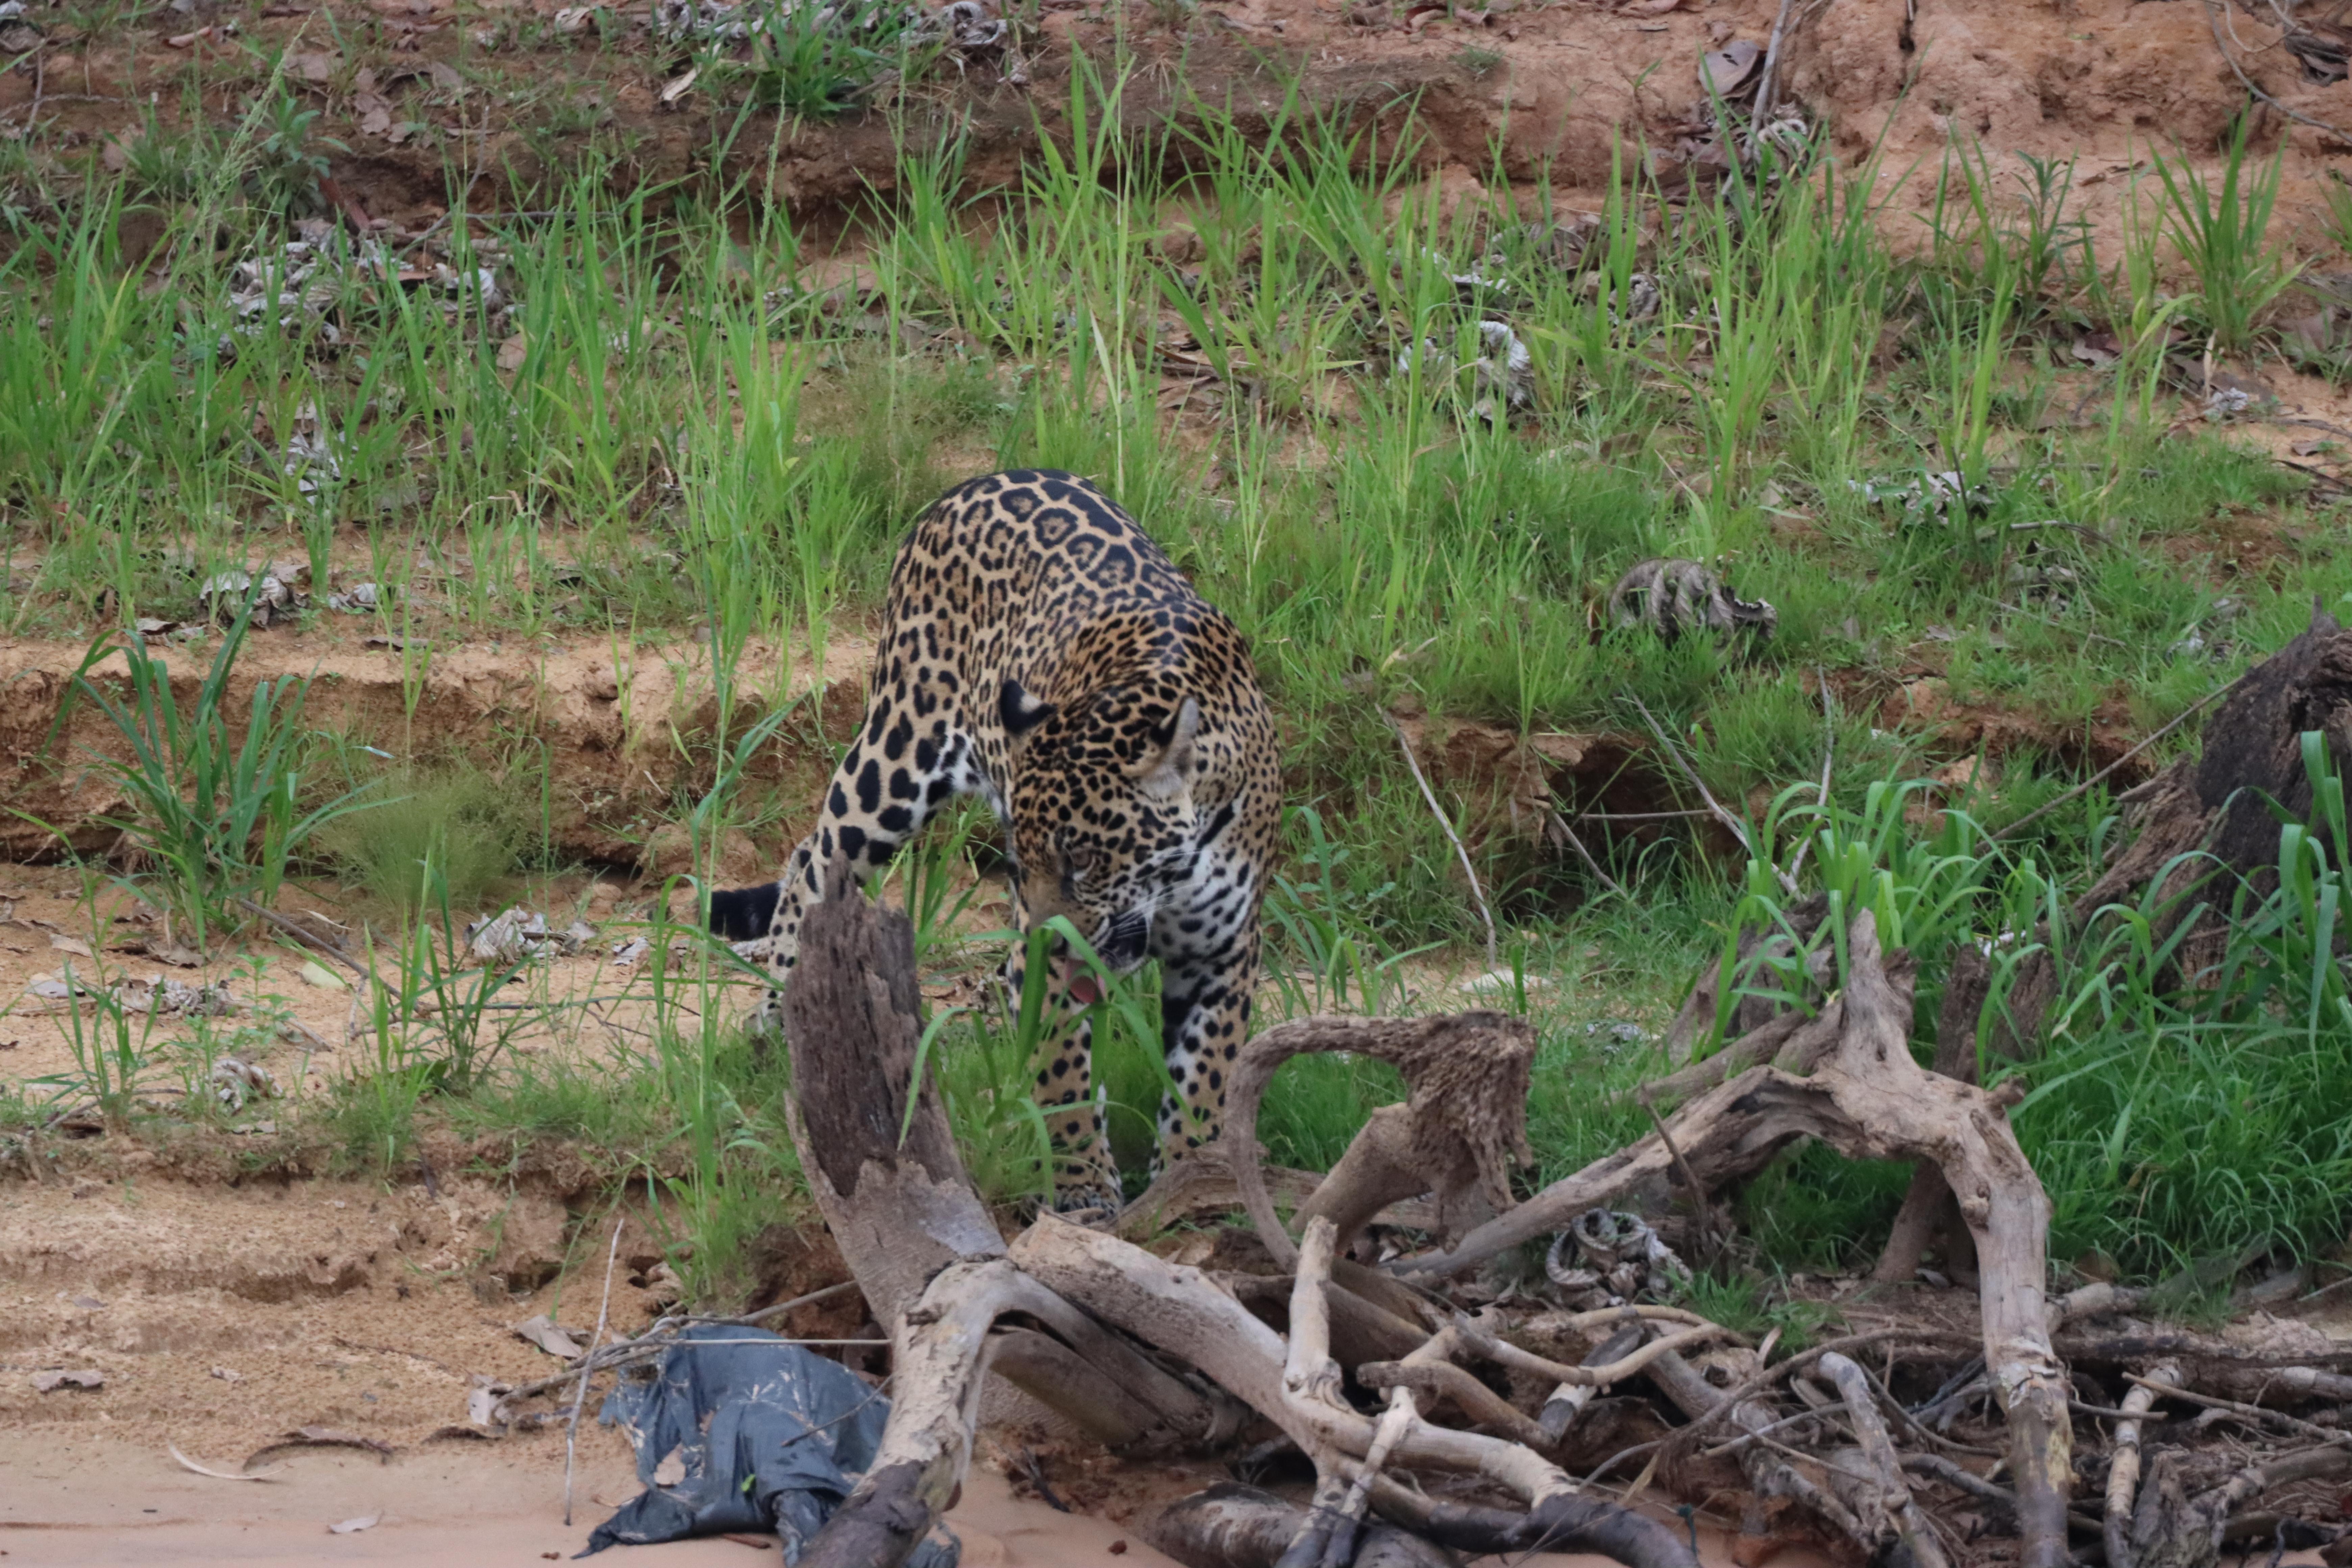
Jaguar: Ariely